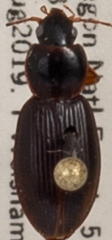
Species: Synuchus impunctatus
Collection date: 2019-08-20
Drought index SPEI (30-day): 0.512
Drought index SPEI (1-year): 2.09
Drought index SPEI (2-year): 1.13